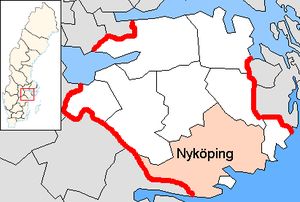
Nyköping
Nyköbings belligenhed i Södermanlands län.58°45′N 17°01′E﻿ / ﻿58.750°N 17.017°Ø﻿ / 58.750; 17.017Koordinater: 58°45′N 17°01′E﻿ / ﻿58.750°N 17.017°Ø﻿ / 58.750; 17.017
Nyköping er hovedbyen i Nyköpings kommune samt administrationscentrum for Södermanlands län. Kommunen har et areal på 1.427. km² og et indbyggertal på 39.952.